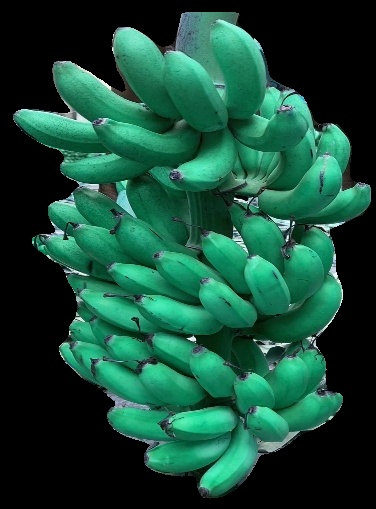
Variety: rasbale
Grade: grade1